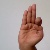
The image shows a hand gesture representing the letter 'F' in Indian Sign Language.